Kugaaruk Airport

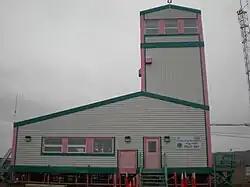
Kugaaruk terminal from airside

Kugaaruk Airport , formerly known as Pelly Bay Townsite Airport, is located at Kugaaruk (formerly known as Pelly Bay) in Nunavut, Canada. It is operated by the government of Nunavut.